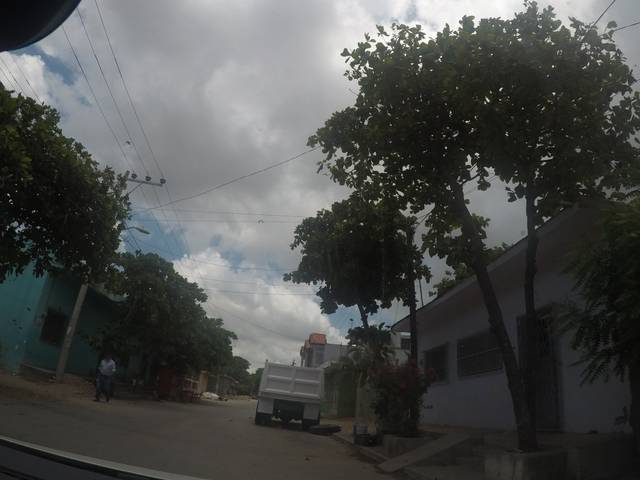
Region: Mexico
Coordinates: 16.429, -95.022